Licenciado Gustavo Díaz Ordaz International Airport

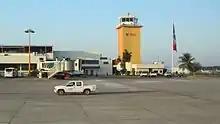
Control tower

In the vicinity of the passenger terminal, various facilities are situated, including civil aviation hangars, courier and logistics companies, and cargo services. Additionally, there is a dedicated general aviation terminal that supports a range of activities such as tourism, flight training, executive aviation, and general aviation.